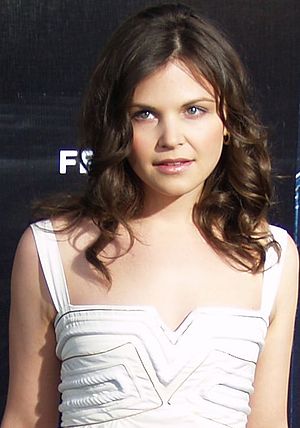
Ginnifer Goodwin
Goodwin til premiere til Spider-Man 3 (2007)
Ginnifer Michelle Goodwin er en amerikansk tv- og filmskuespiller.